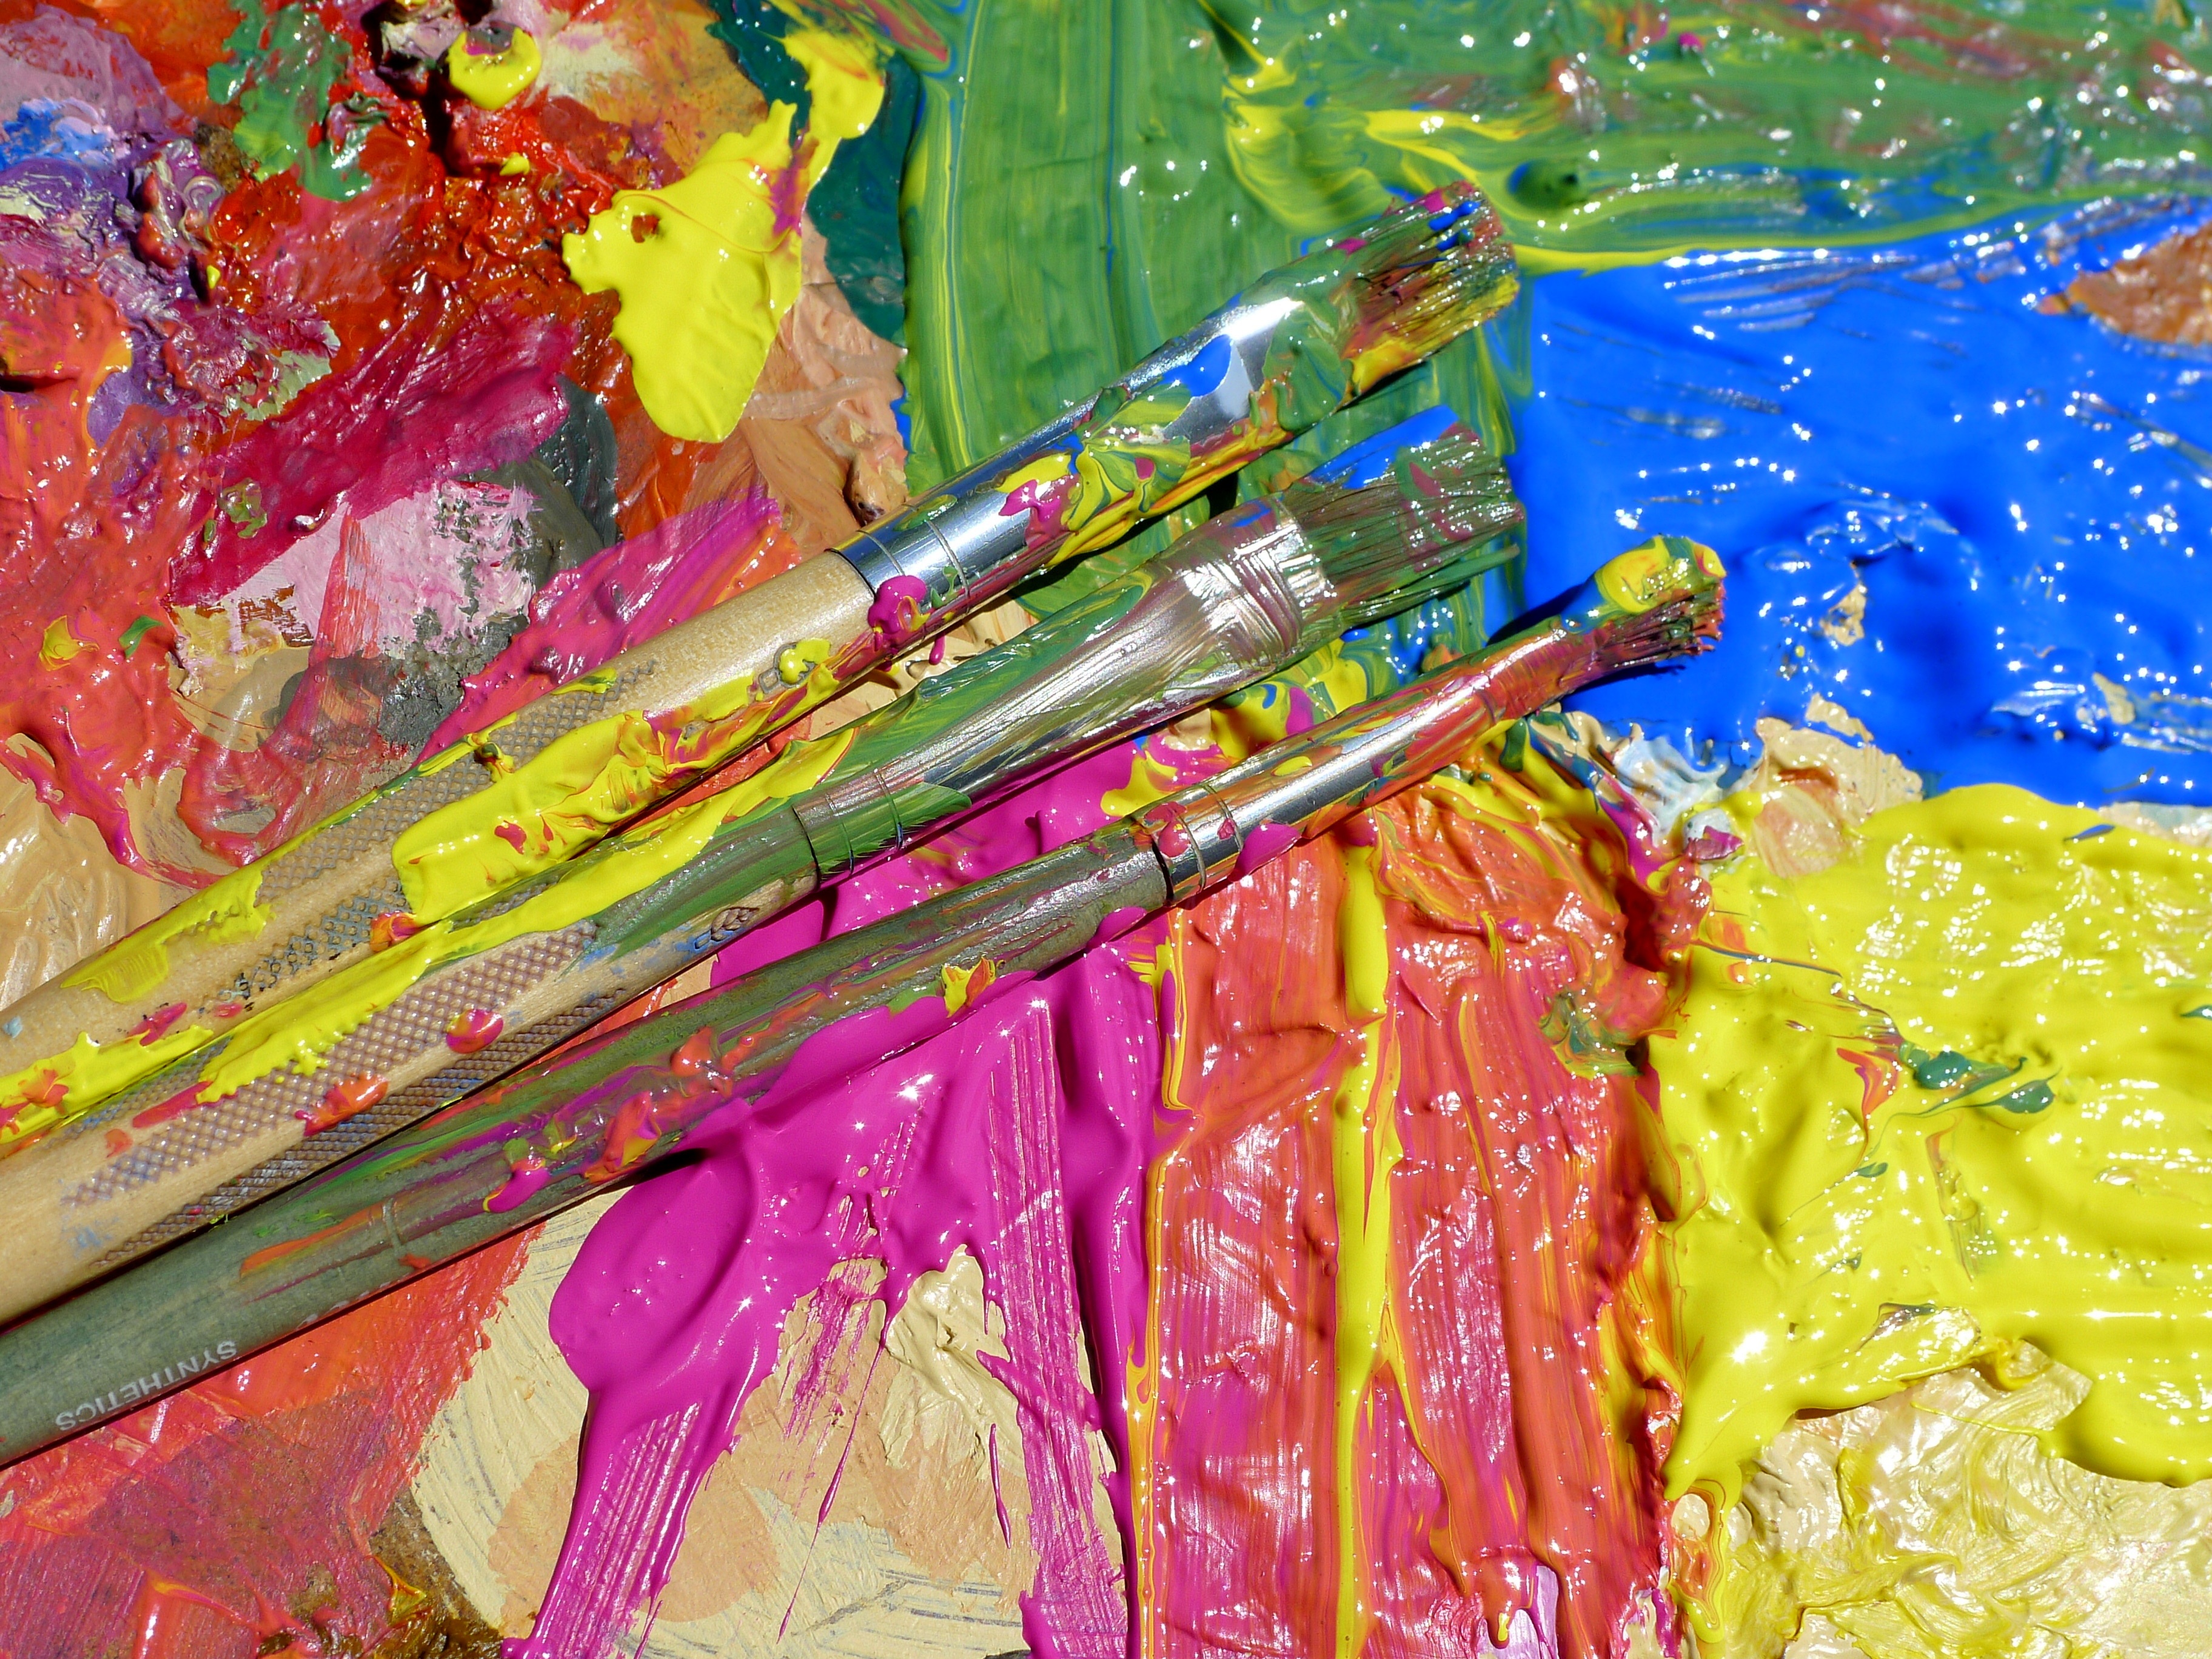
flower, brush, food, red, colourful, color, artistic, paint, blue, yellow, paintbrush, toy, palette, creativity, splatter, colours, blob, acrylic, paint splatter, splat